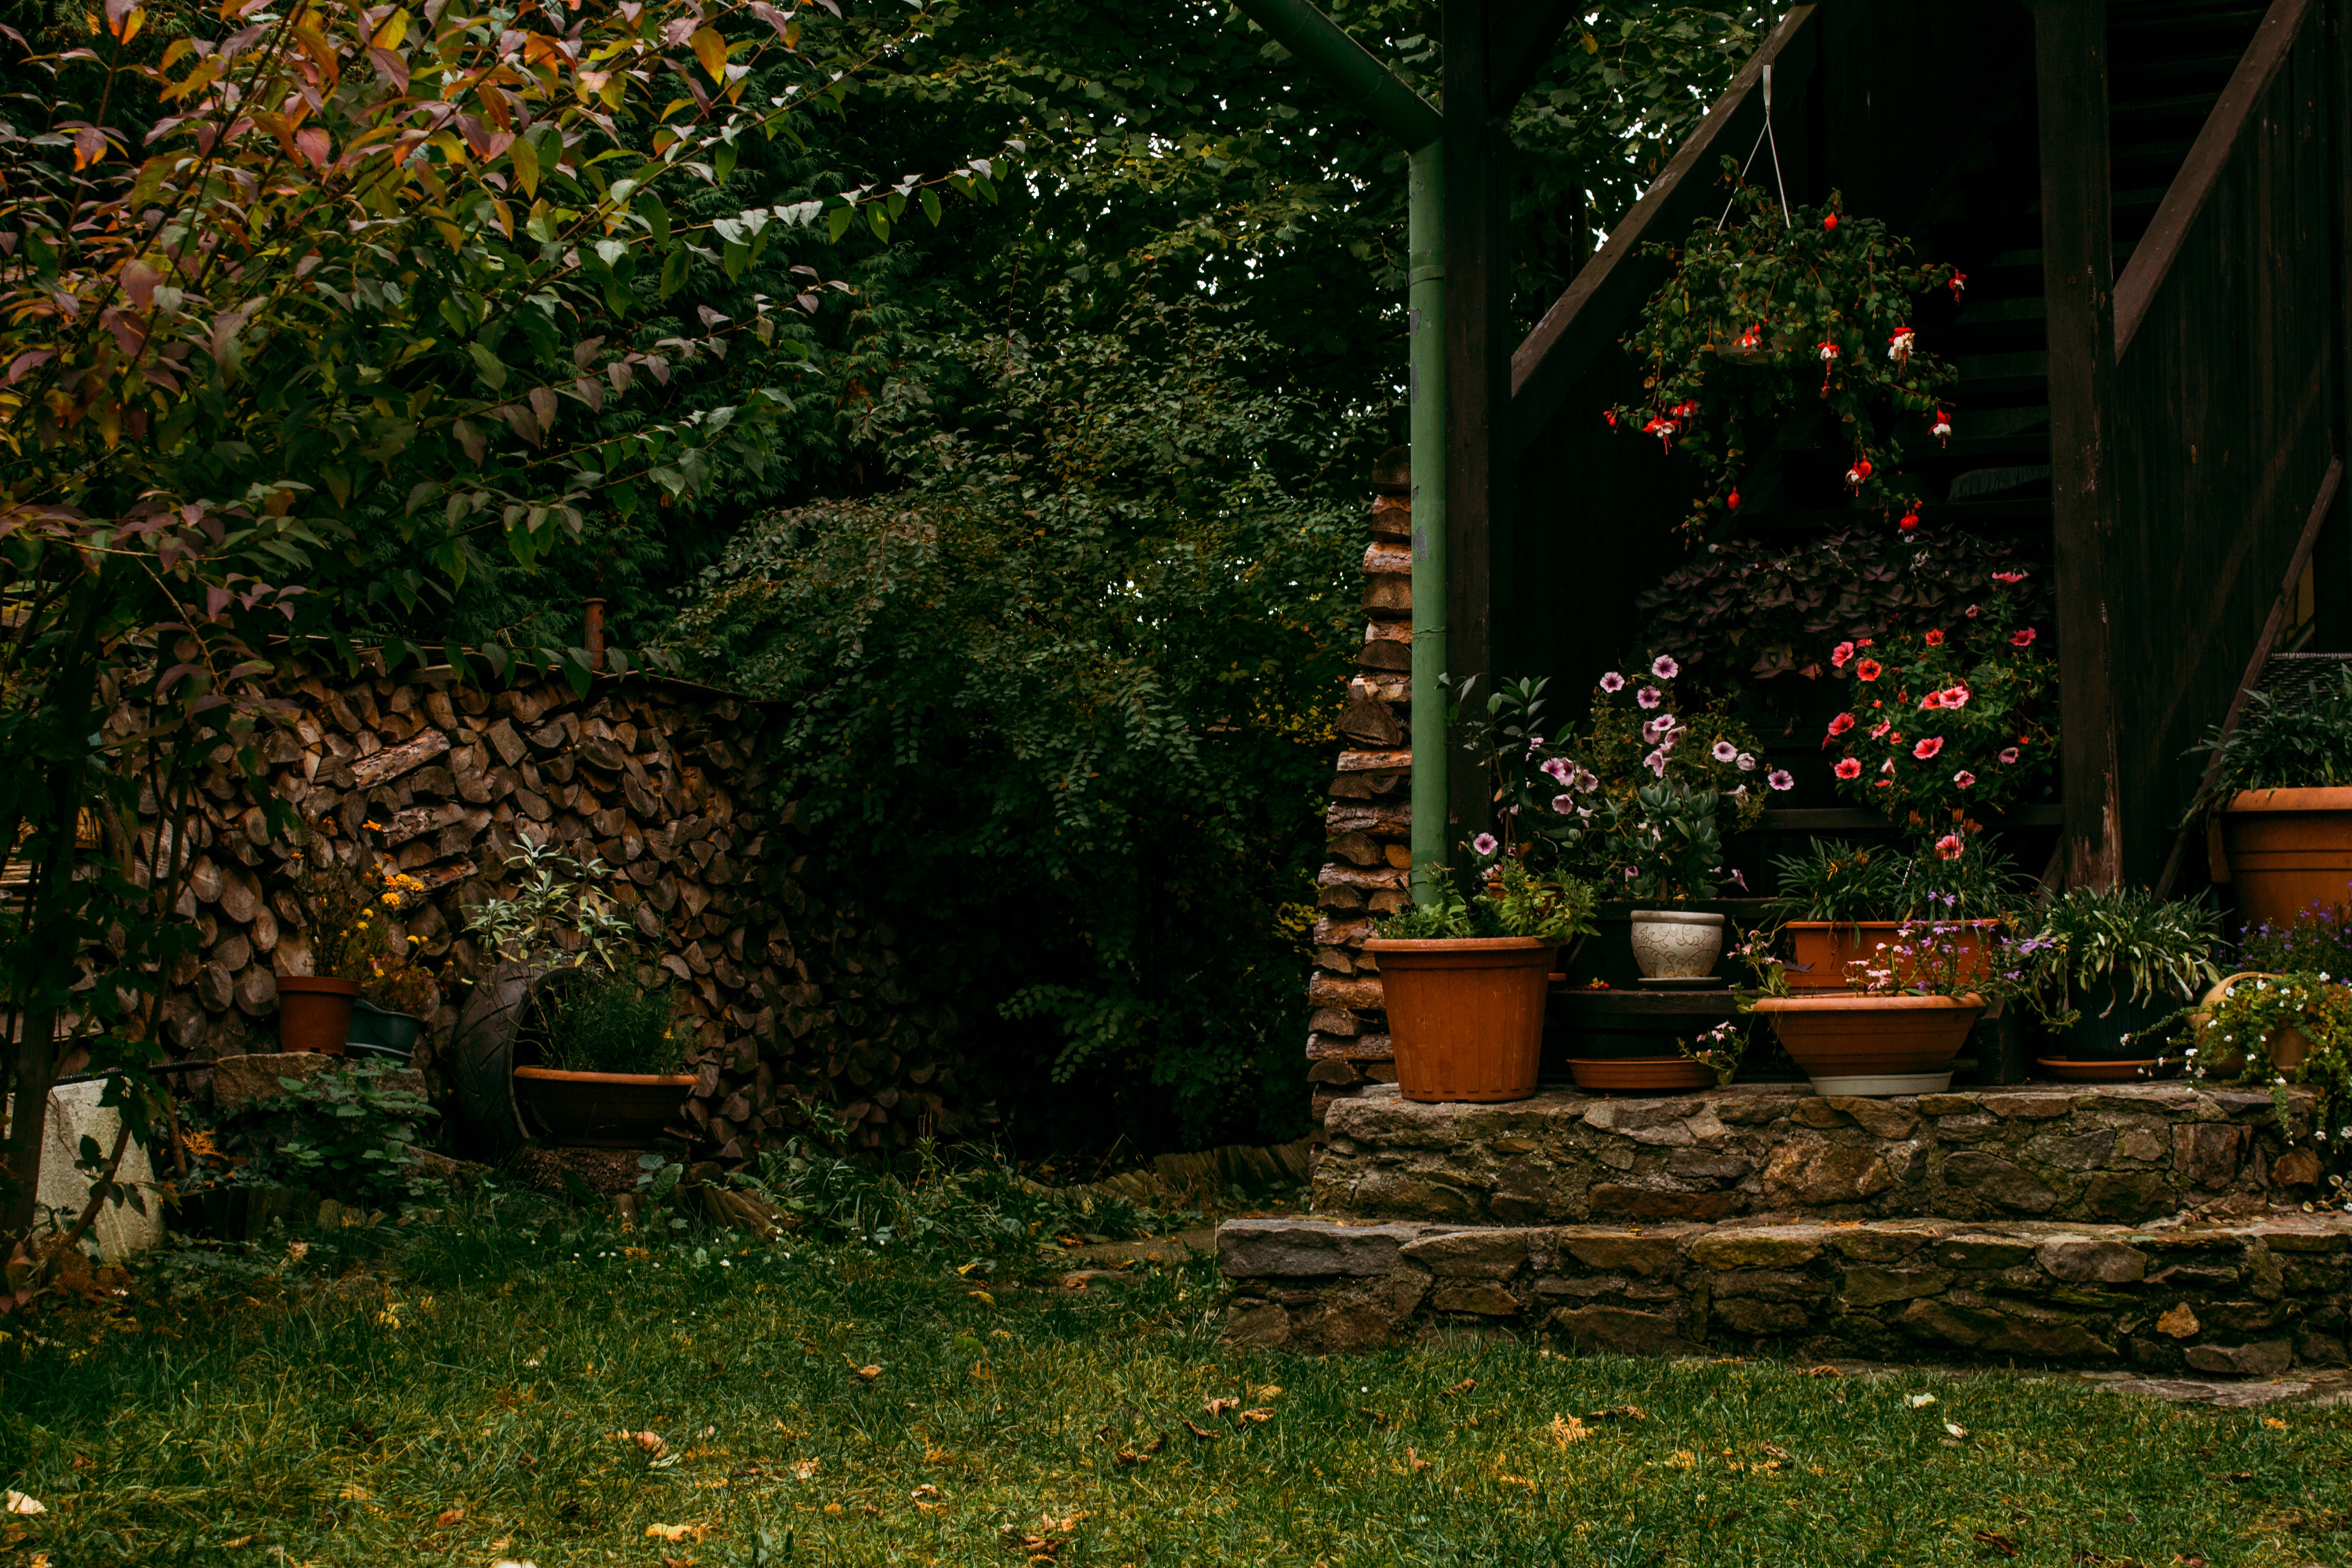
tree, grass, lawn, house, leaf, flower, green, jungle, autumn, backyard, botany, garden, courtyard, estate, woodland, yard, outdoor structure, landscape lighting